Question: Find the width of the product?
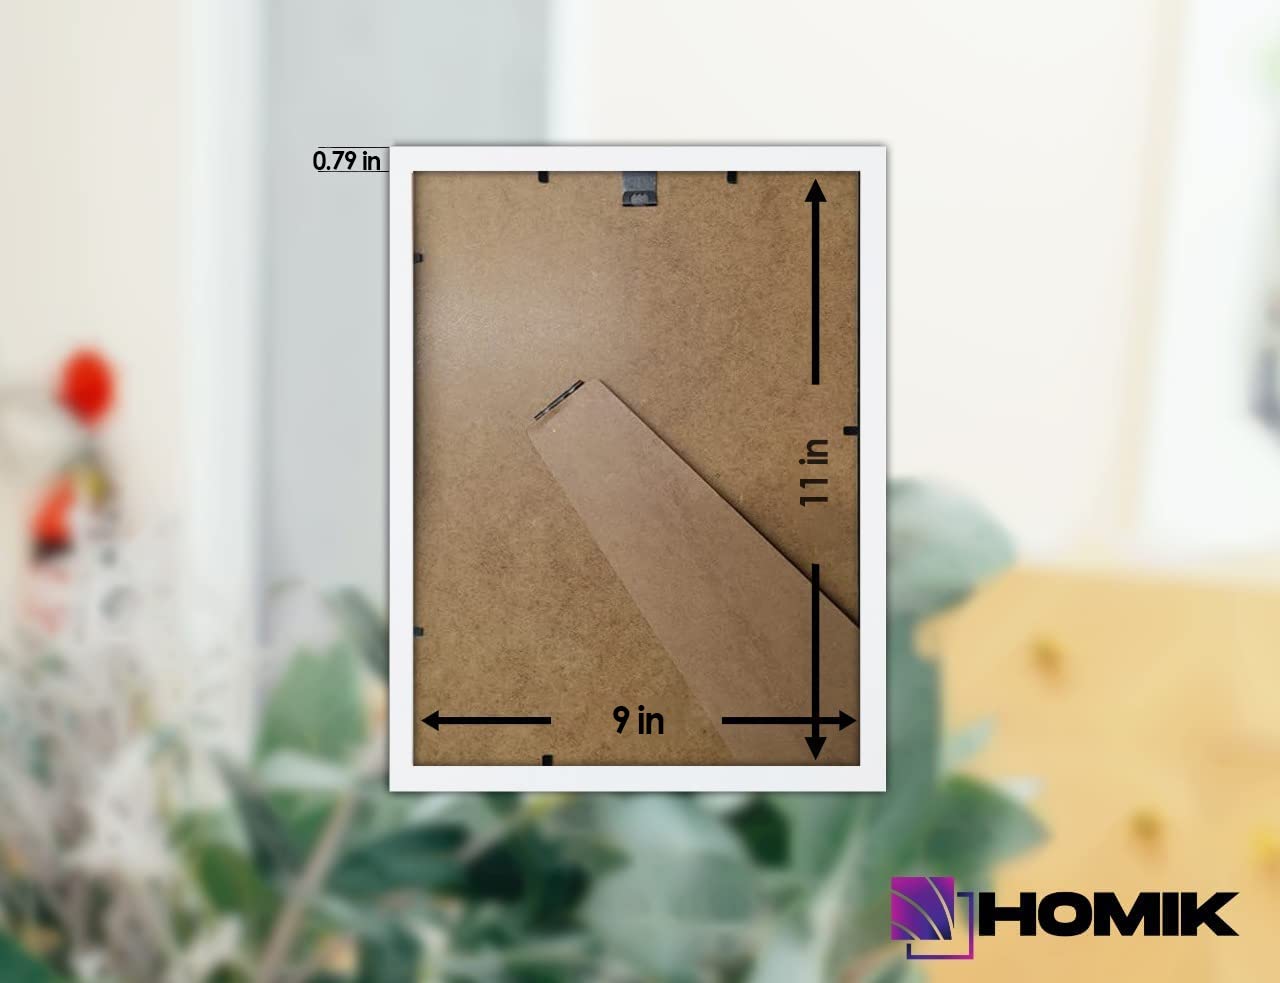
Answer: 9.0 inch